The Devil and Daniel Mouse

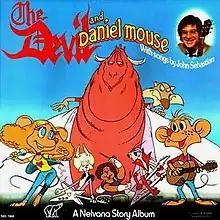
Album cover

The Devil and Daniel Mouse is a 1978 Canadian animated Halloween television special, based on the 1936 short tale "The Devil and Daniel Webster" by Stephen Vincent Benét. "The Devil and Daniel Mouse" is the second television special co-produced by the Canada-based studio film Nelvana Limited